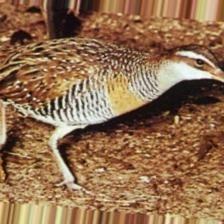
Species: OKINAWA RAIL
Scientific name: GALLIRALLUS OKINAWAE
ImageNet parent category: european_gallinule